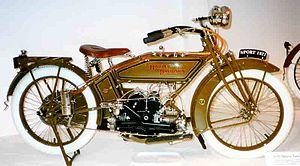
La Harley-Davidson Modèle W, aussi connu comme la Sport Twin, est une moto fabriquée par Harley-Davidson, de 1919 à 1923. Exceptionnellement pour une Harley-Davidson, le Modèle W était équipée d'un moteur flat-twin et d'une fourche à lames. Le Modèle W battit des records de vitesse sur les pistes de New York à Chicago et de la frontière entre le Canada et les États–unis jusqu'à celle du Mexique. Le ralentissement des ventes sur le marché intérieur entraîna la fin de sa production au bout de quatre ans.